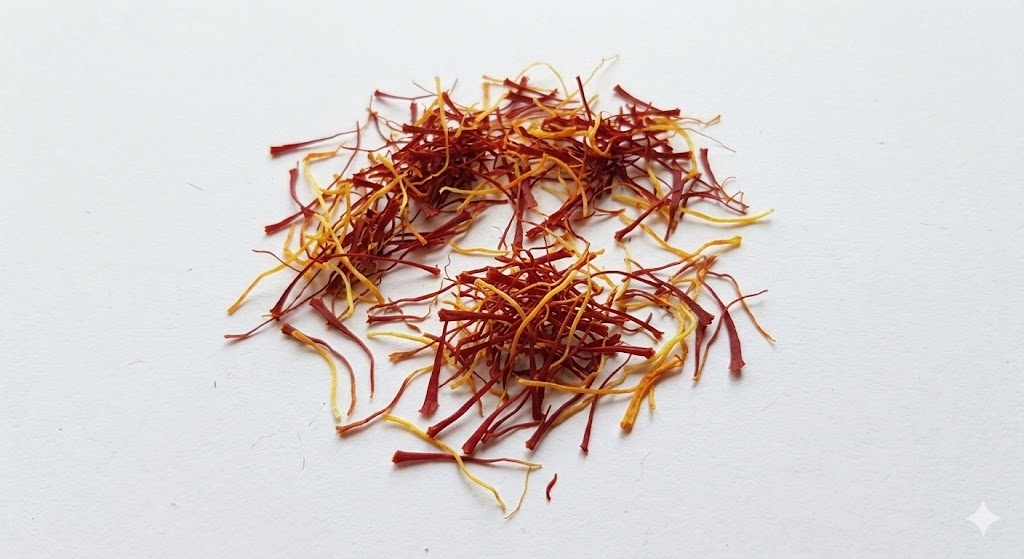
Saffron quality class: lacha